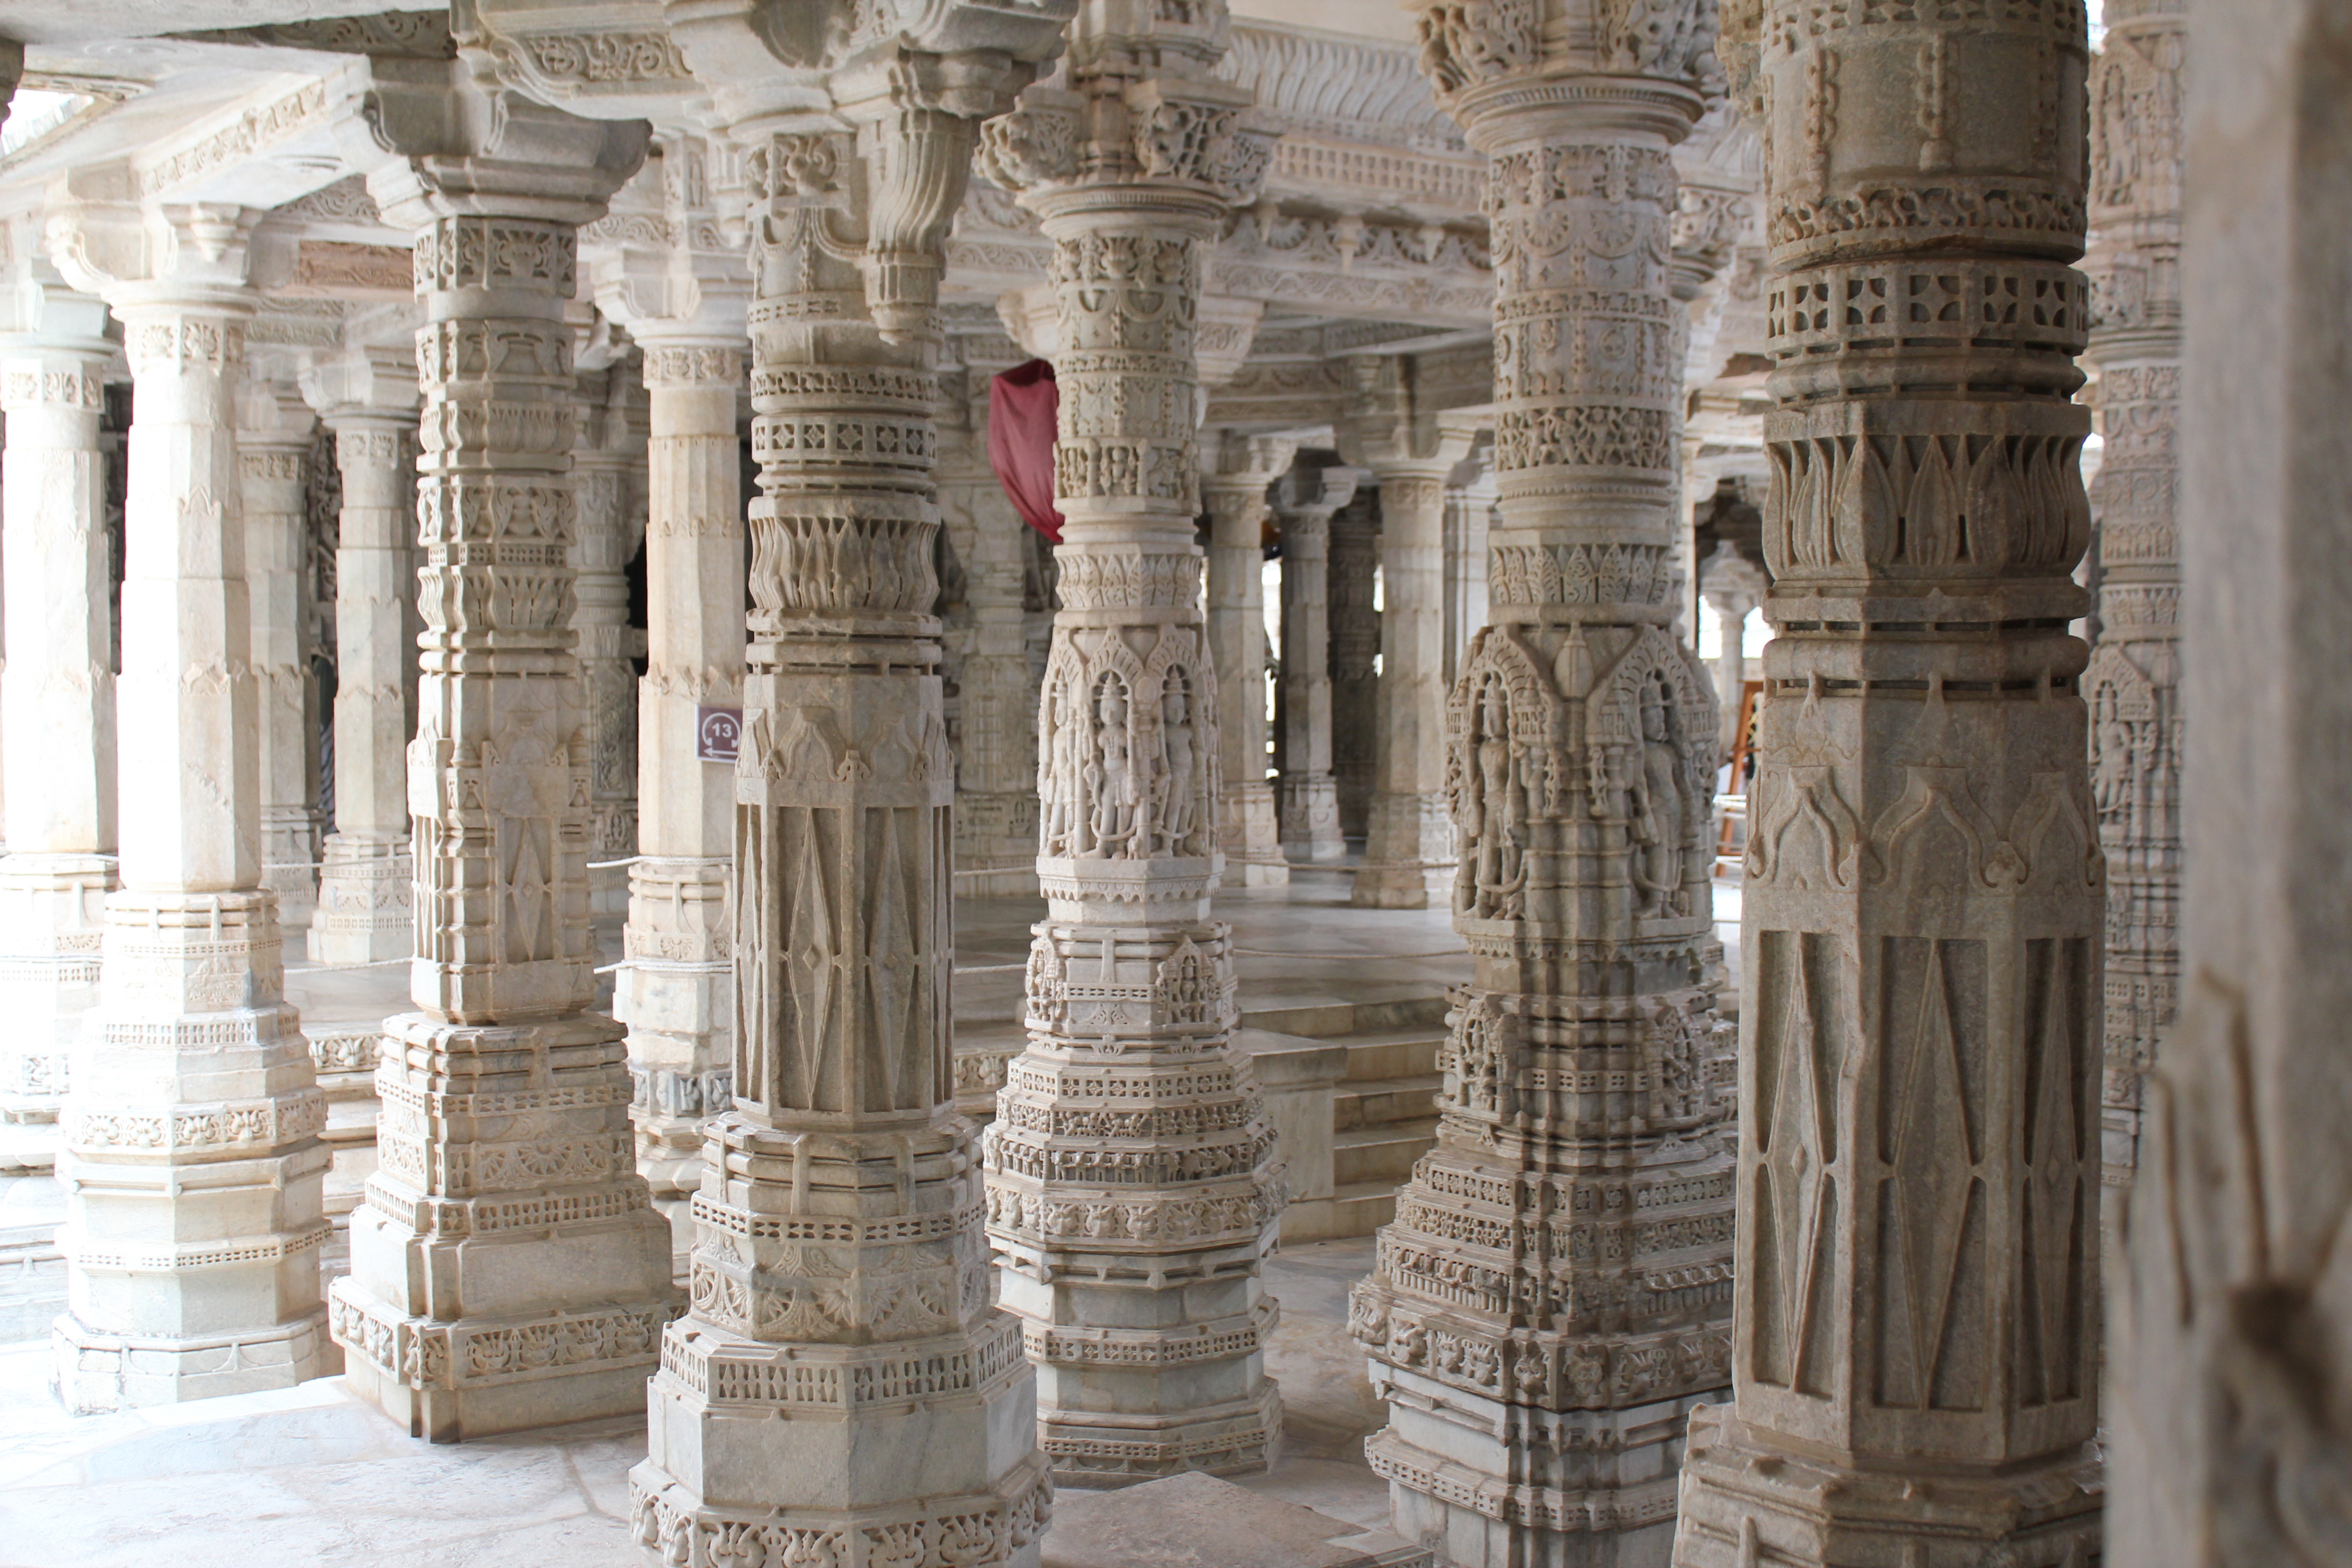
structure, building, palace, monument, formation, column, ancient, cathedral, historic, place of worship, sculpture, religious, temple, ruins, monastery, famous, india, archaeological site, stone carving, roman temple, hindu temple, historic site, ancient history, egyptian temple, baluster, ancient roman architecture